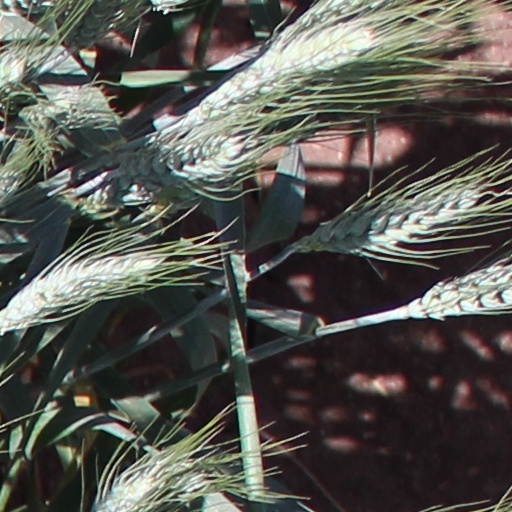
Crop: wheat